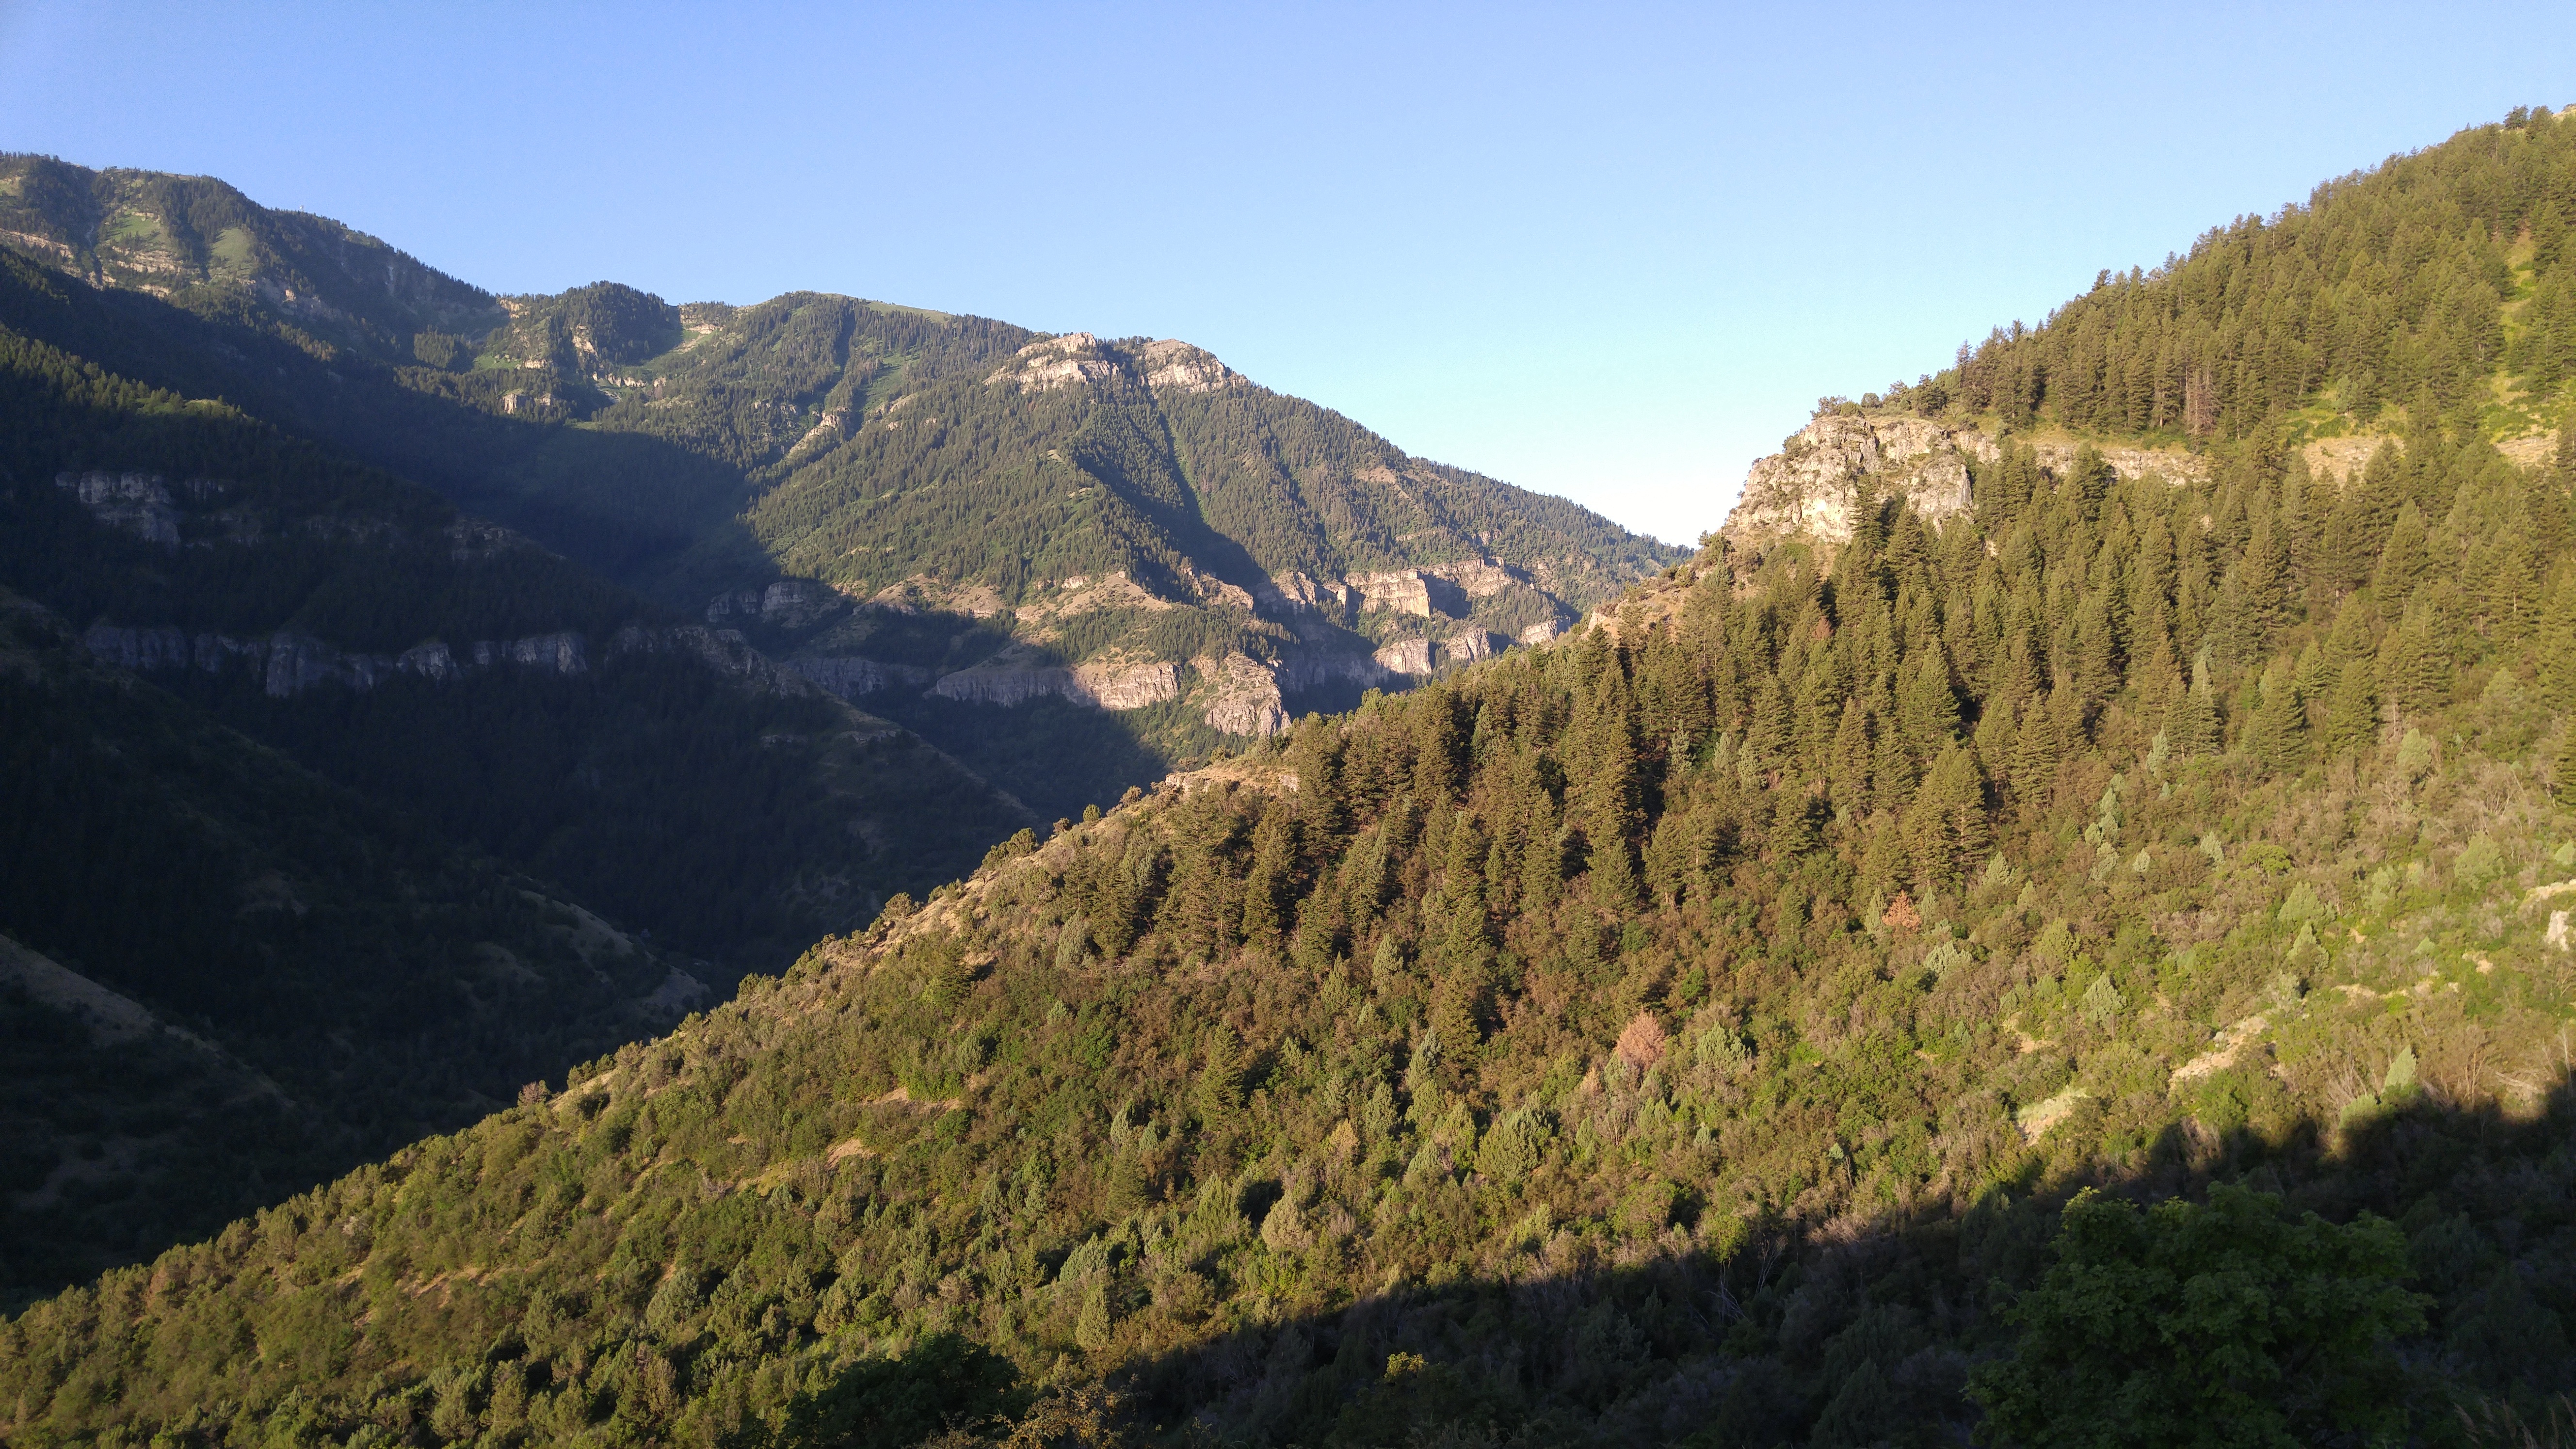
landscape, wilderness, walking, mountain, hiking, trail, hill, adventure, valley, mountain range, cliff, scenic, terrain, ridge, trees, mountains, alps, ravine, plateau, fell, ecosystem, landform, mountain pass, geographical feature, mountainous landforms